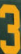
Number: 3